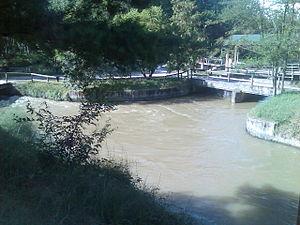
Les Tombe Morte sont un important nœud hydraulique sur le territoire de la commune de Genivolta, dans le secteur centre-septentrional de la Province de Crémone en Italie du nord.
Le naviglio Civico della città di Cremona est un canal artificiel qui traverse la province de Crémone du nord au sud.